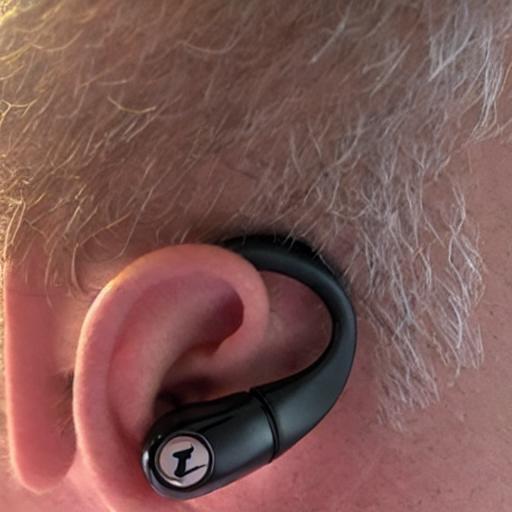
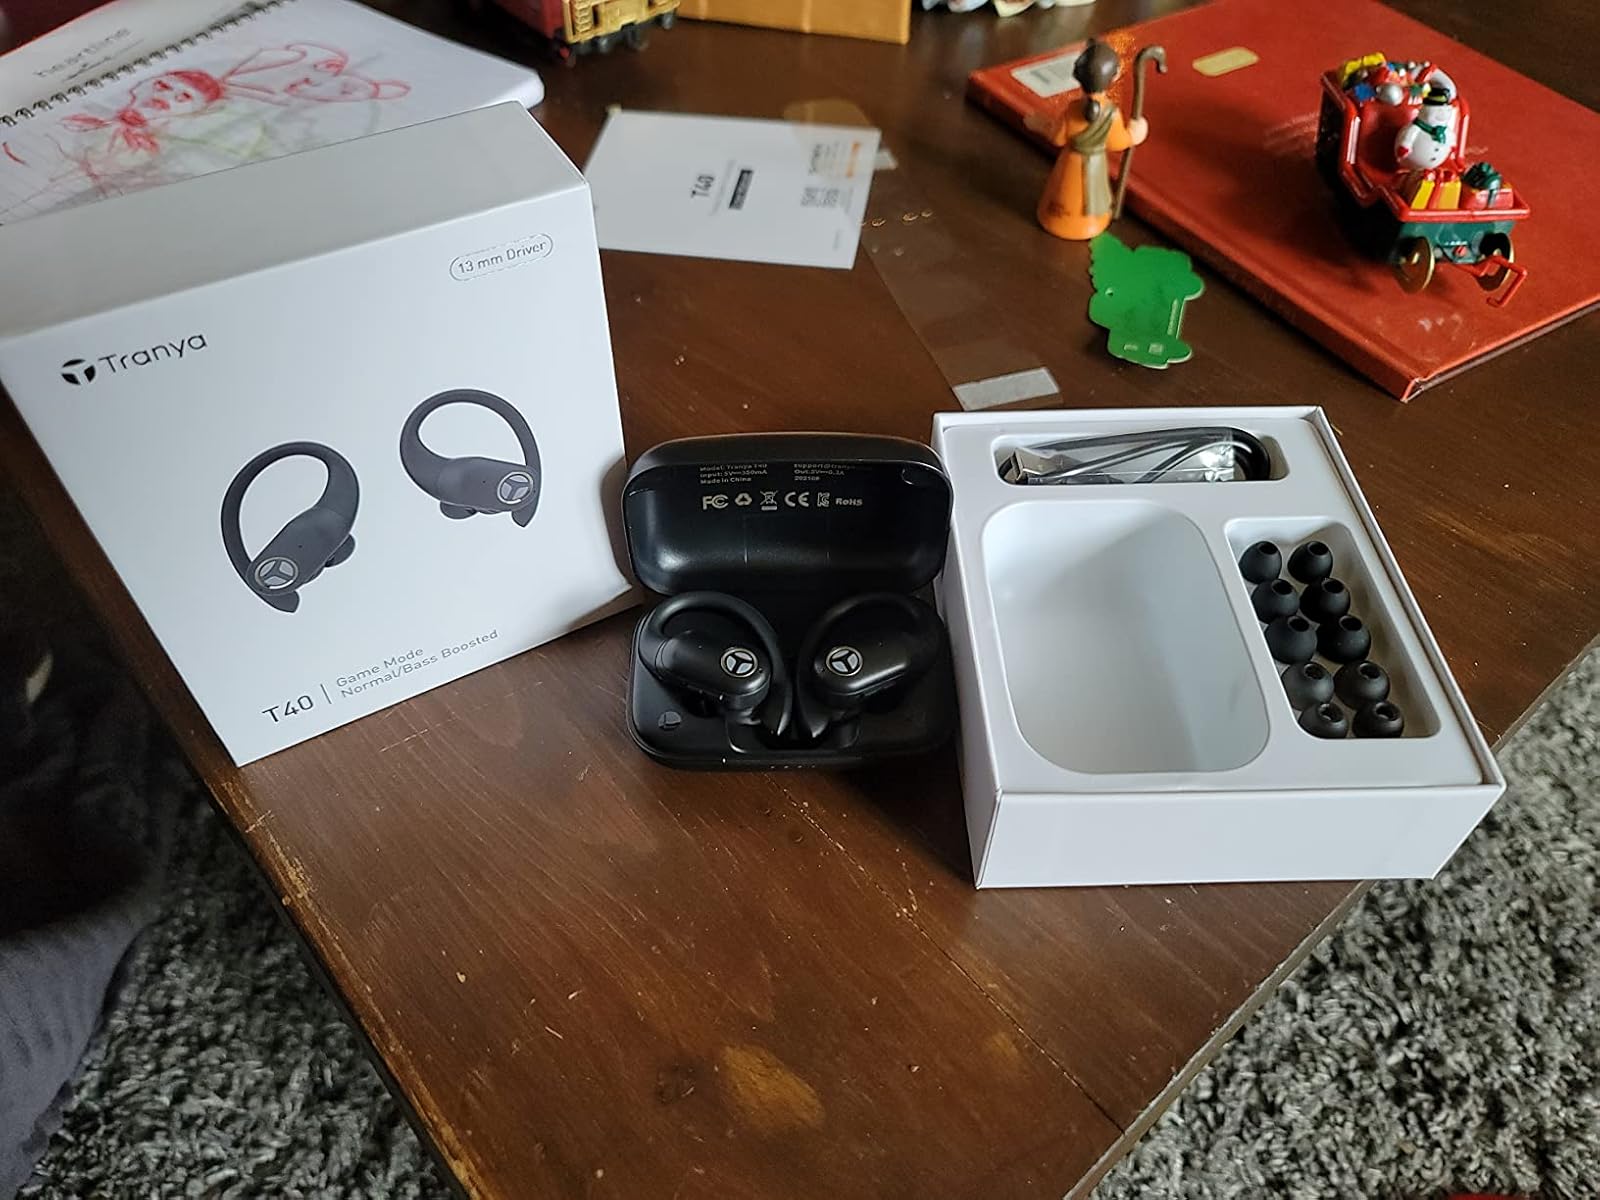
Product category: earbuds
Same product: no